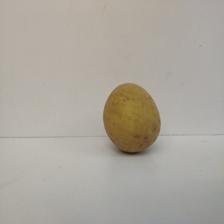
Size: Large